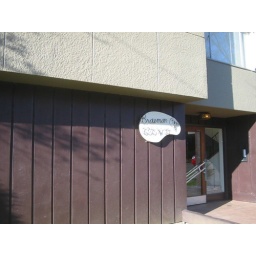
Apartment building near our house